Morbillivirus

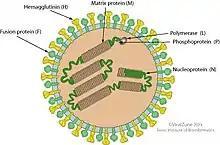
Schematic diagram of a "Morbillivirus" virion (cross section)

Morbillivirions are enveloped, with spherical geometries. Their diameter is around 150 nm.